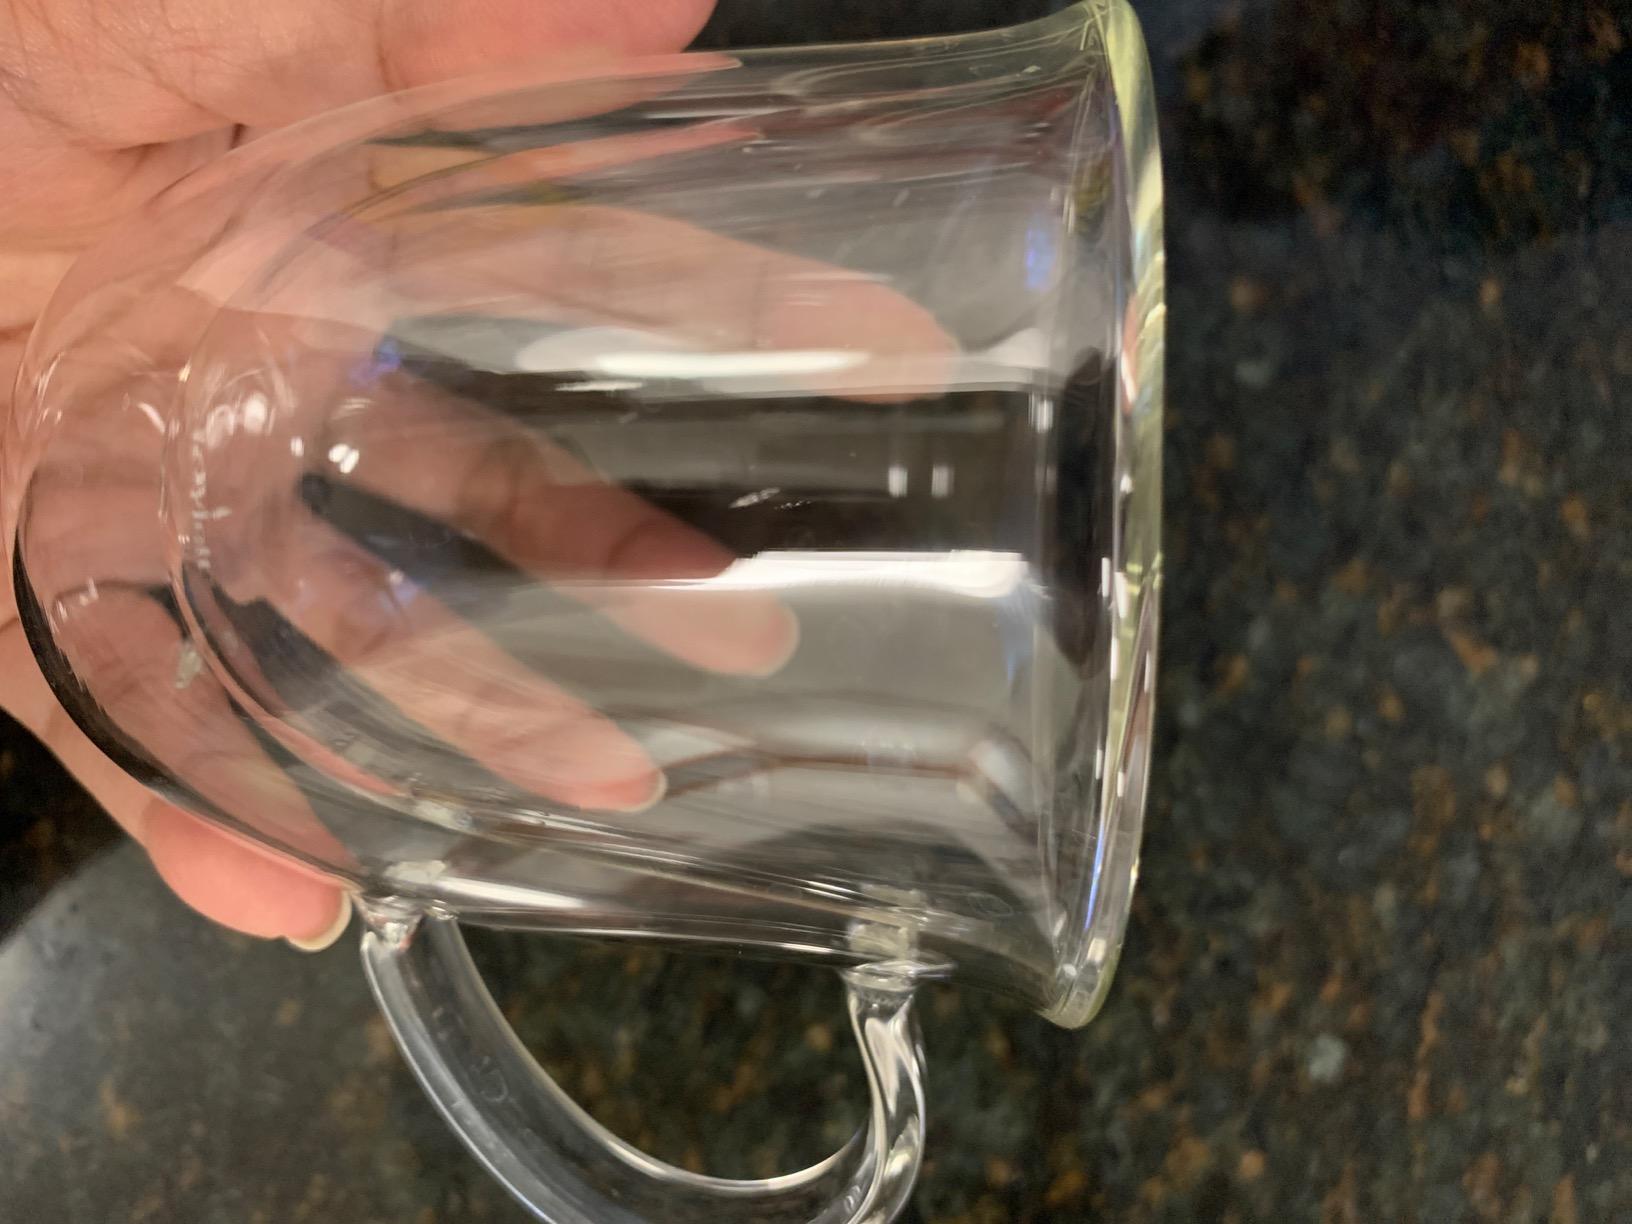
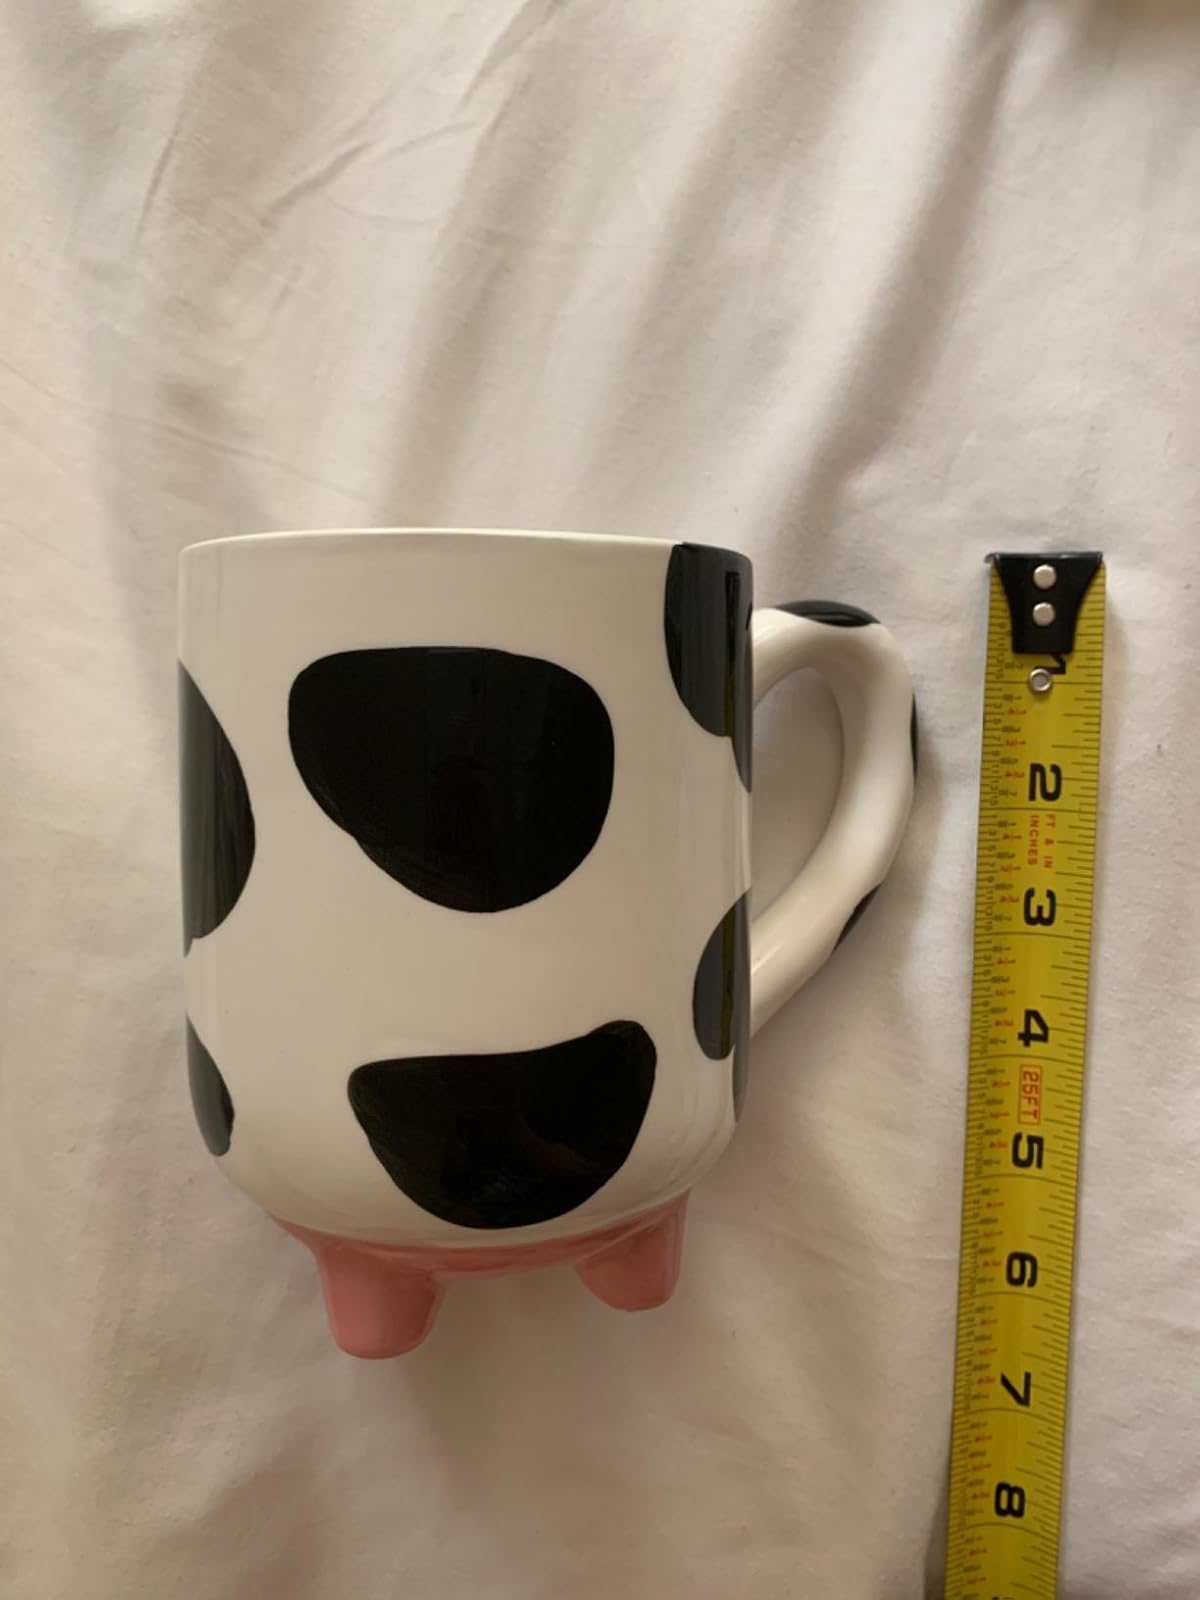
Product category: items_mug
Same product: no